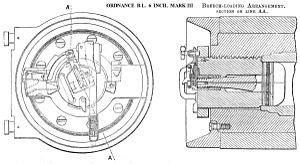
Charles Ragon de Bange, né le 17 octobre 1833 à Balignicourt et décédé le 9 juillet 1914 au Chesnay, était un polytechnicien et colonel d'artillerie français, directeur de l'Atelier-de-précision du dépôt central de Paris. Il est le concepteur d'un système d'arme qui accroît la vitesse de chargement des canons, procédé si efficace qu'il est toujours en utilisation de nos jours.